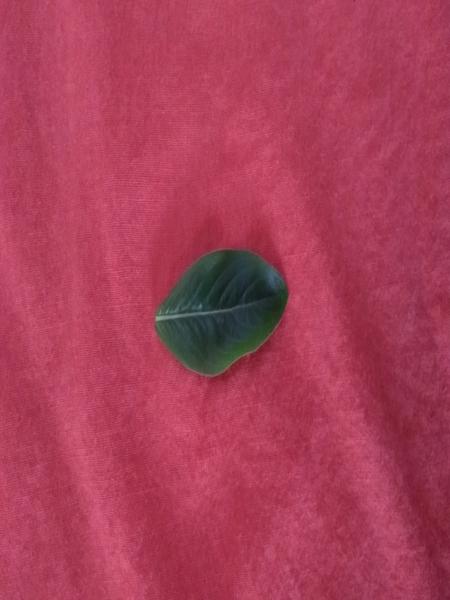
Plant: Catharanthus